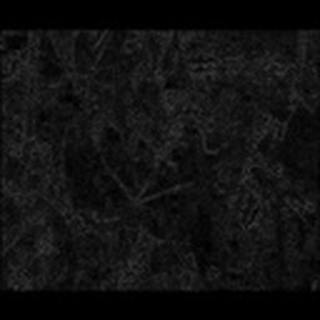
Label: cotton_bacterial_blight